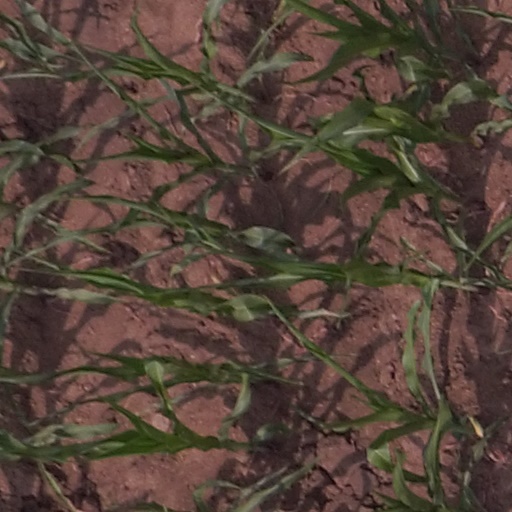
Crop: maize; corn